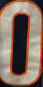
Number: 0